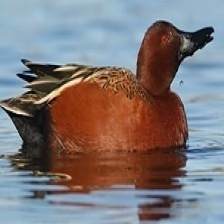
Species: CINNAMON TEAL
Scientific name: ANAS CYANOPTERA
ImageNet parent category: drake